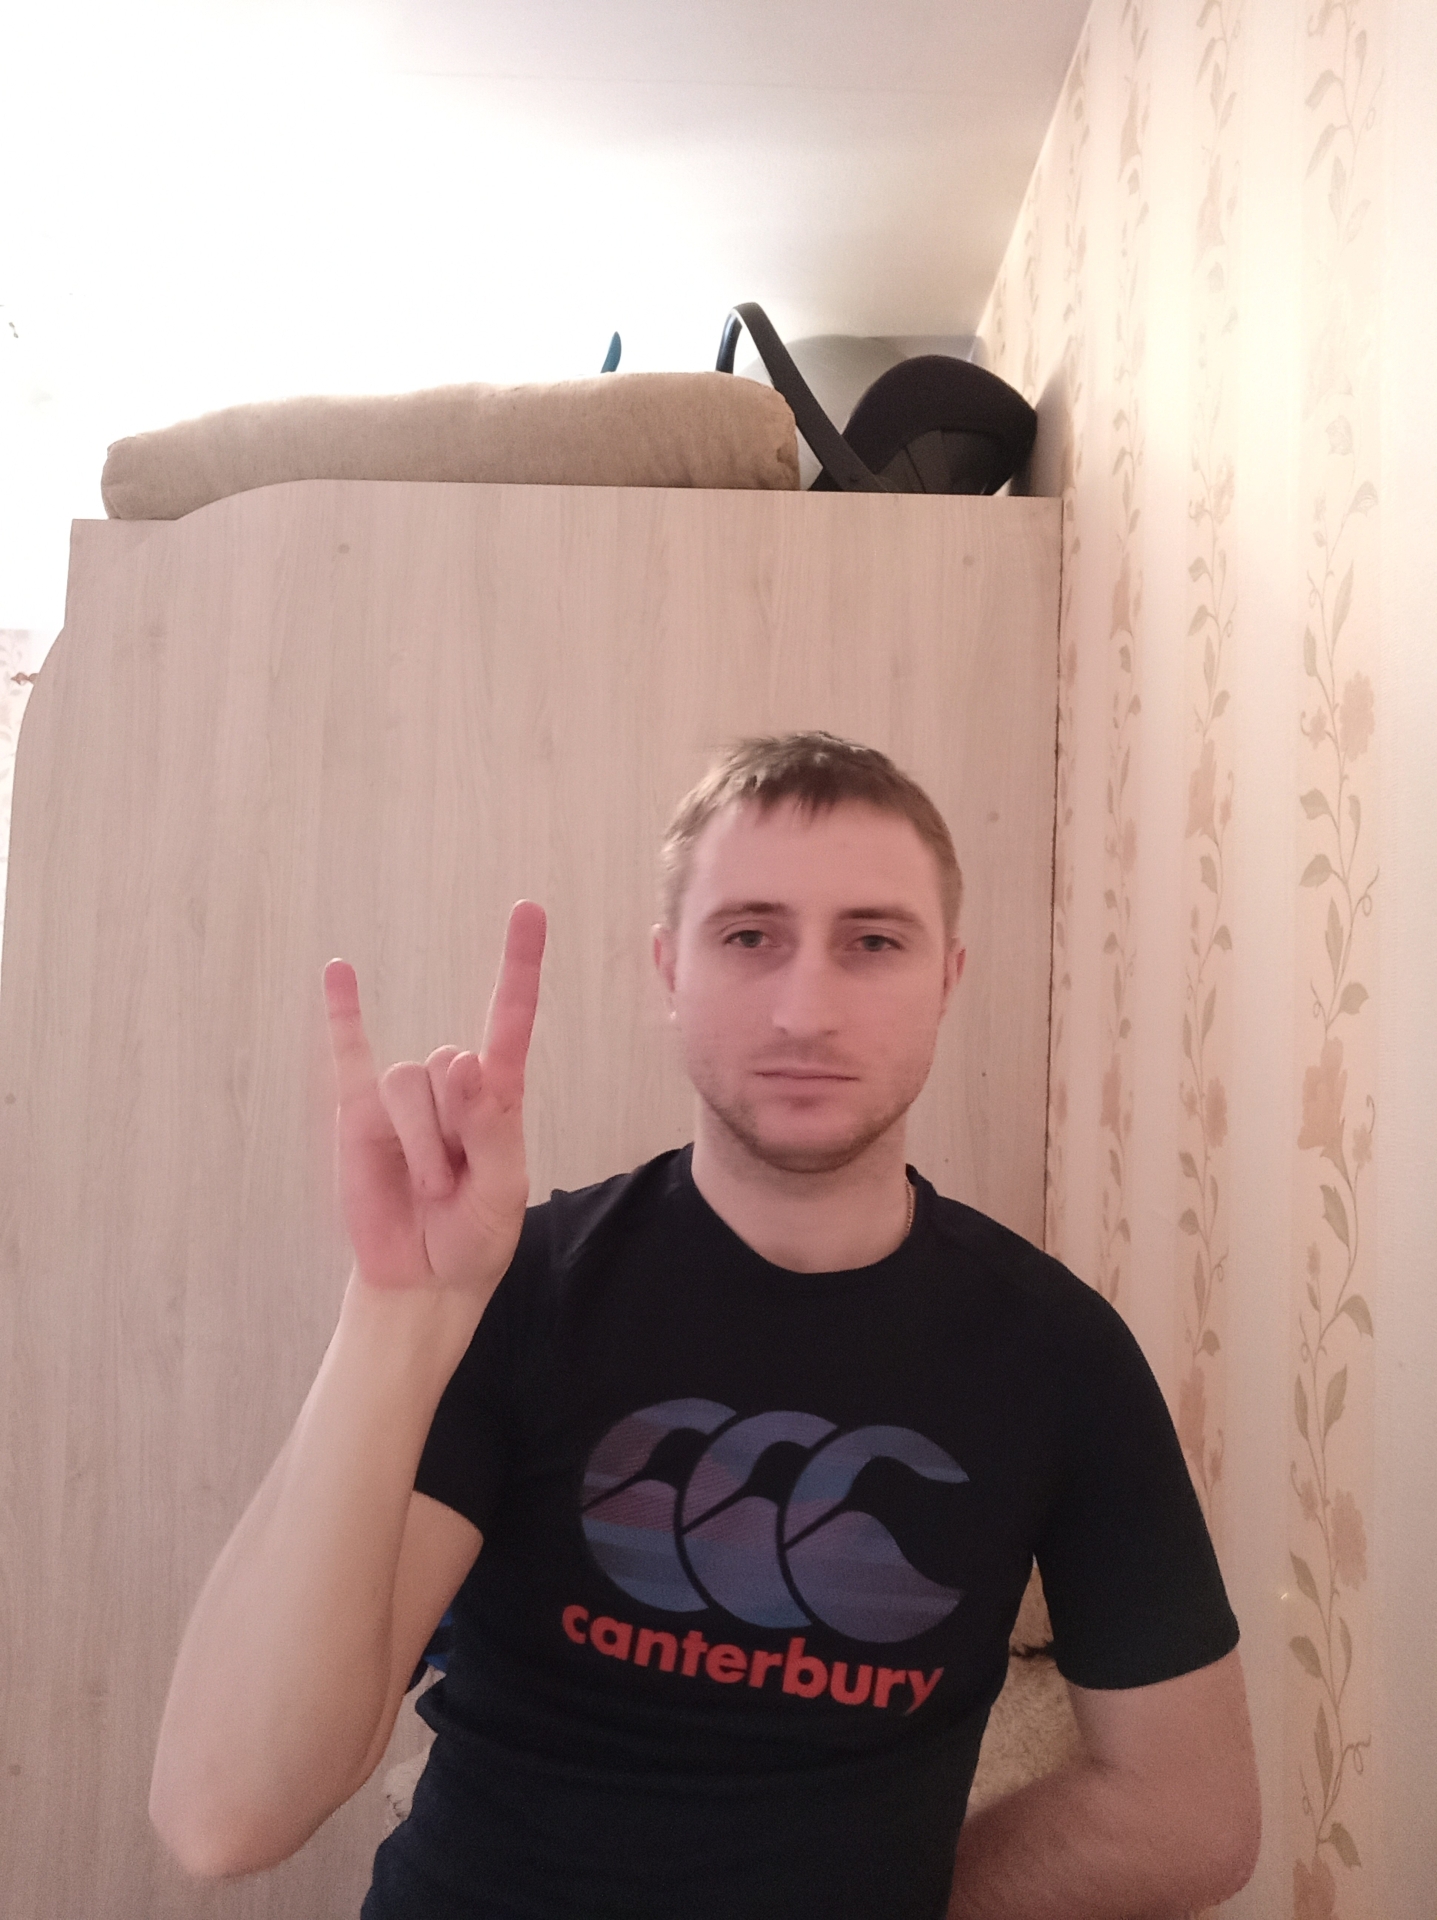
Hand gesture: rock